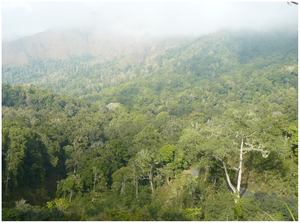
Le Petit-duc de Lombok est une espèce d'oiseaux de la famille des Strigidae.